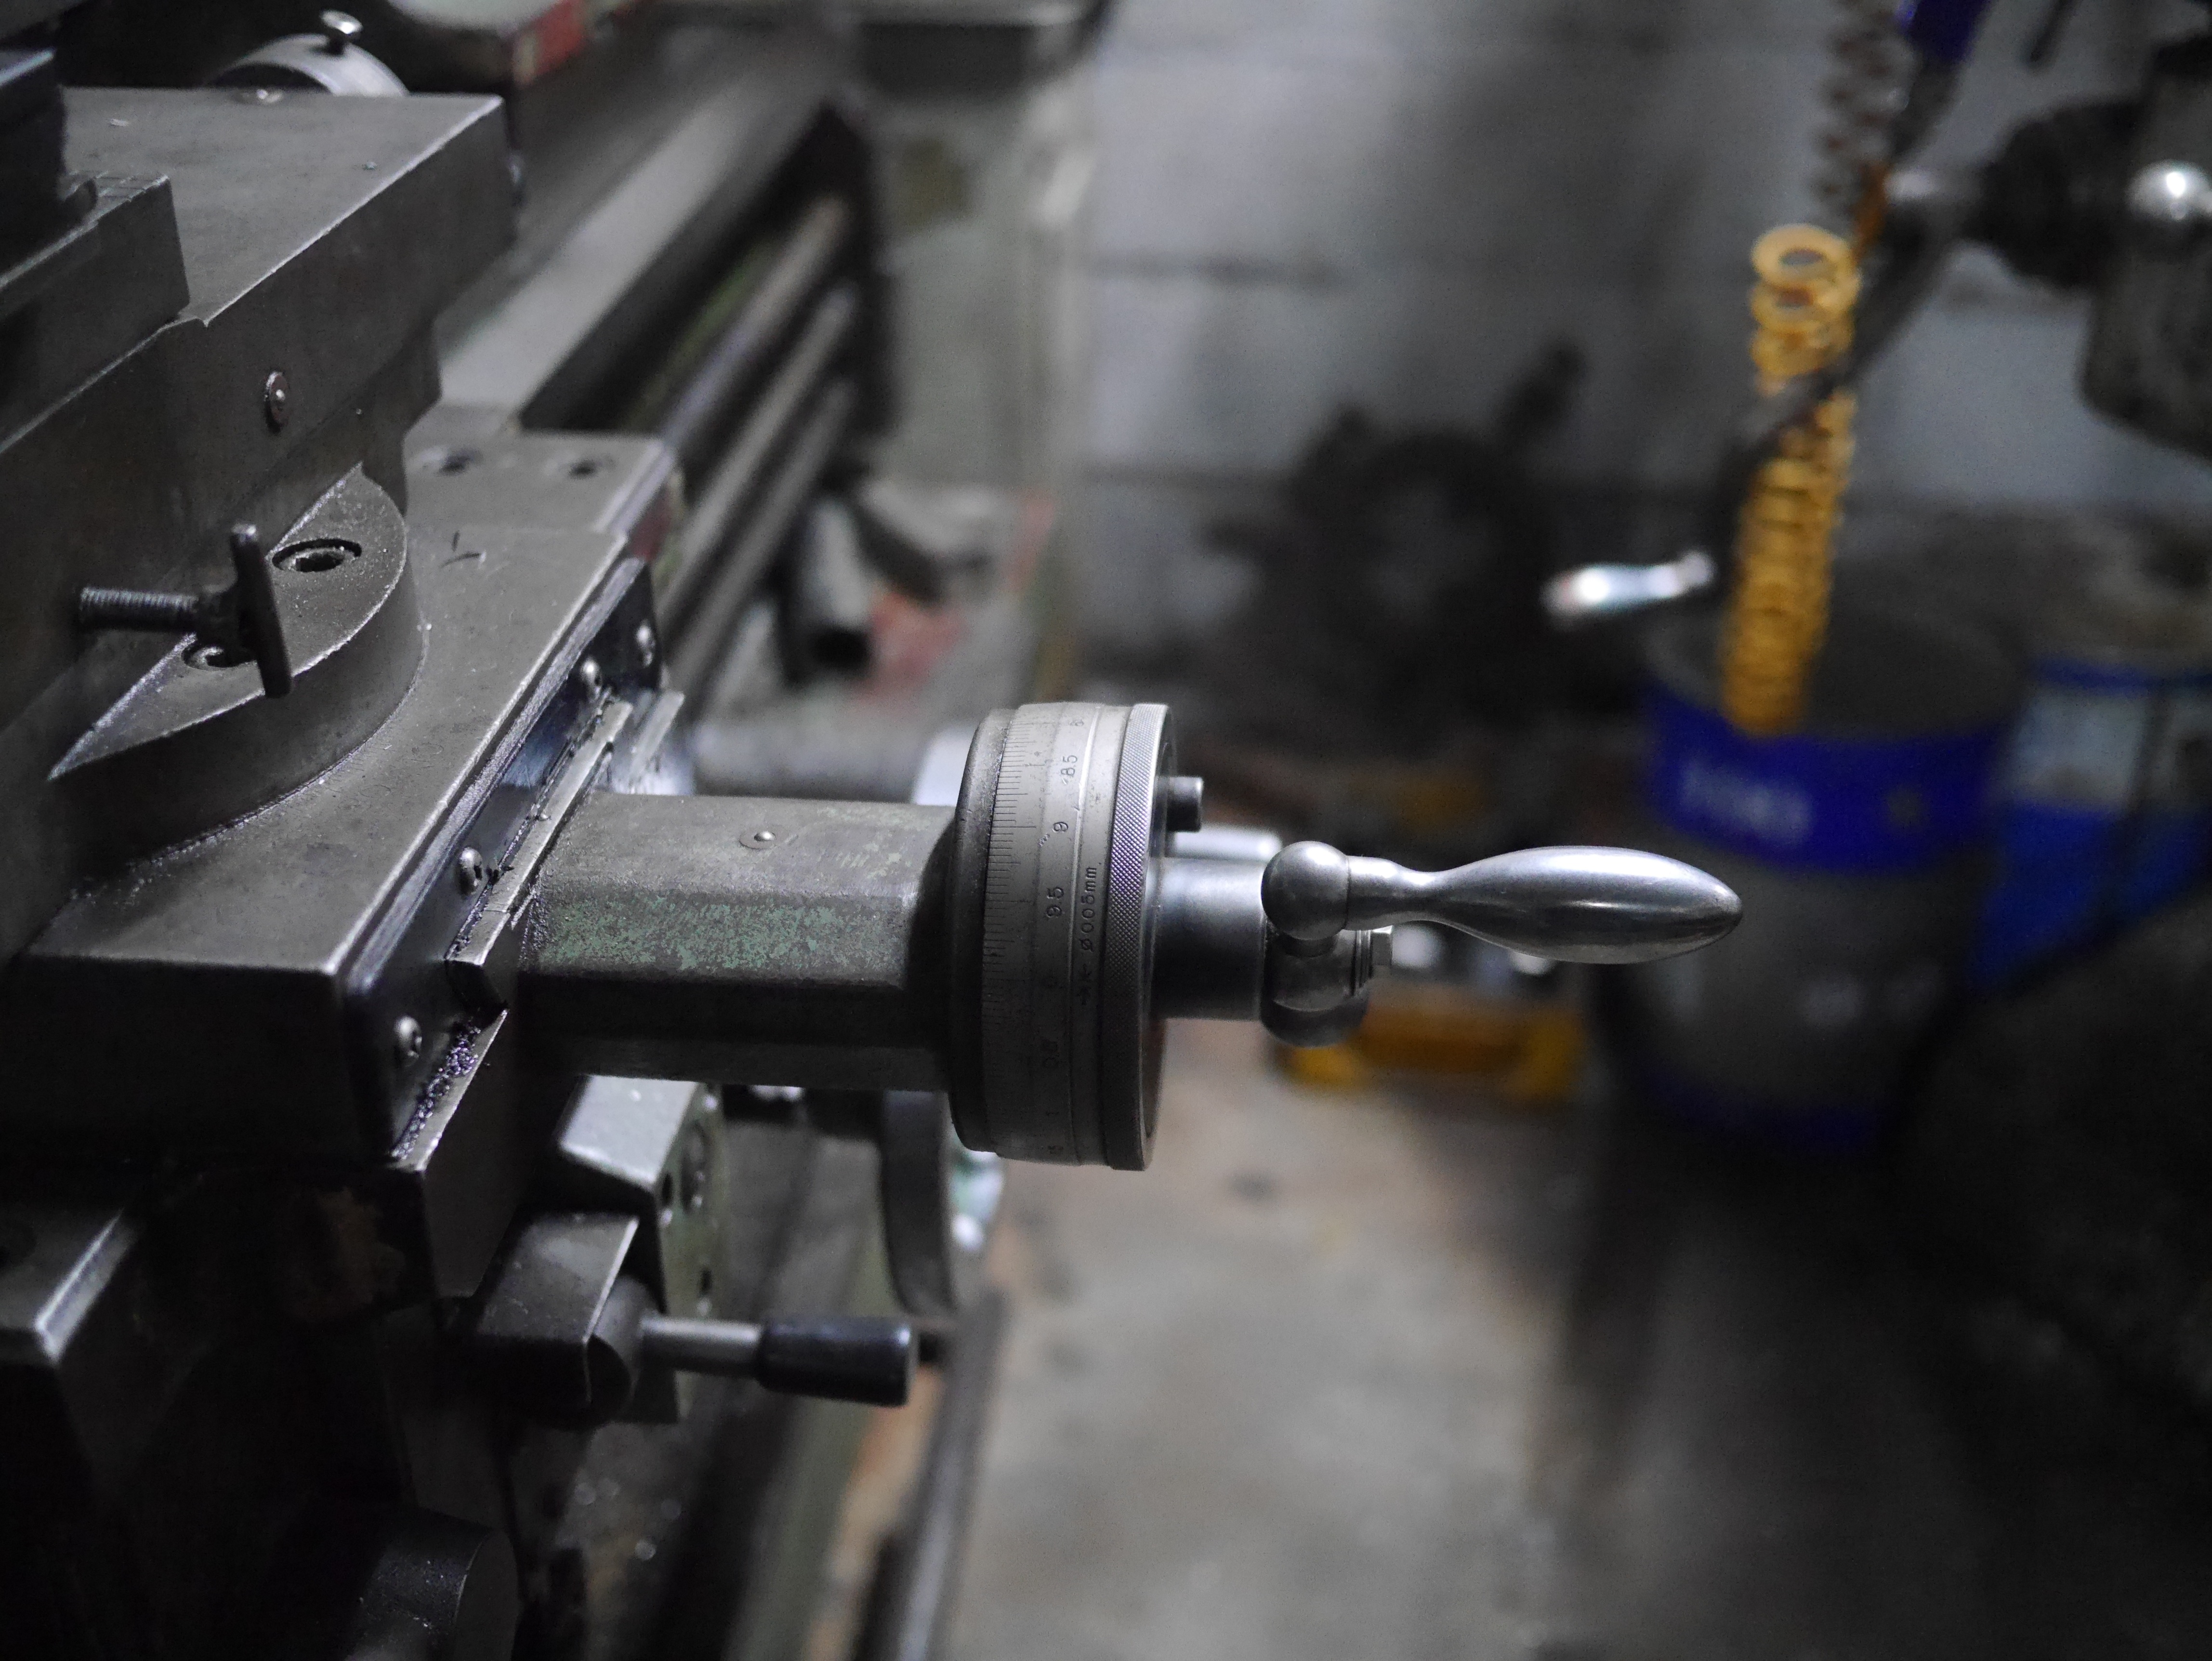
wheel, tool, machine, processing, milling, machine tool